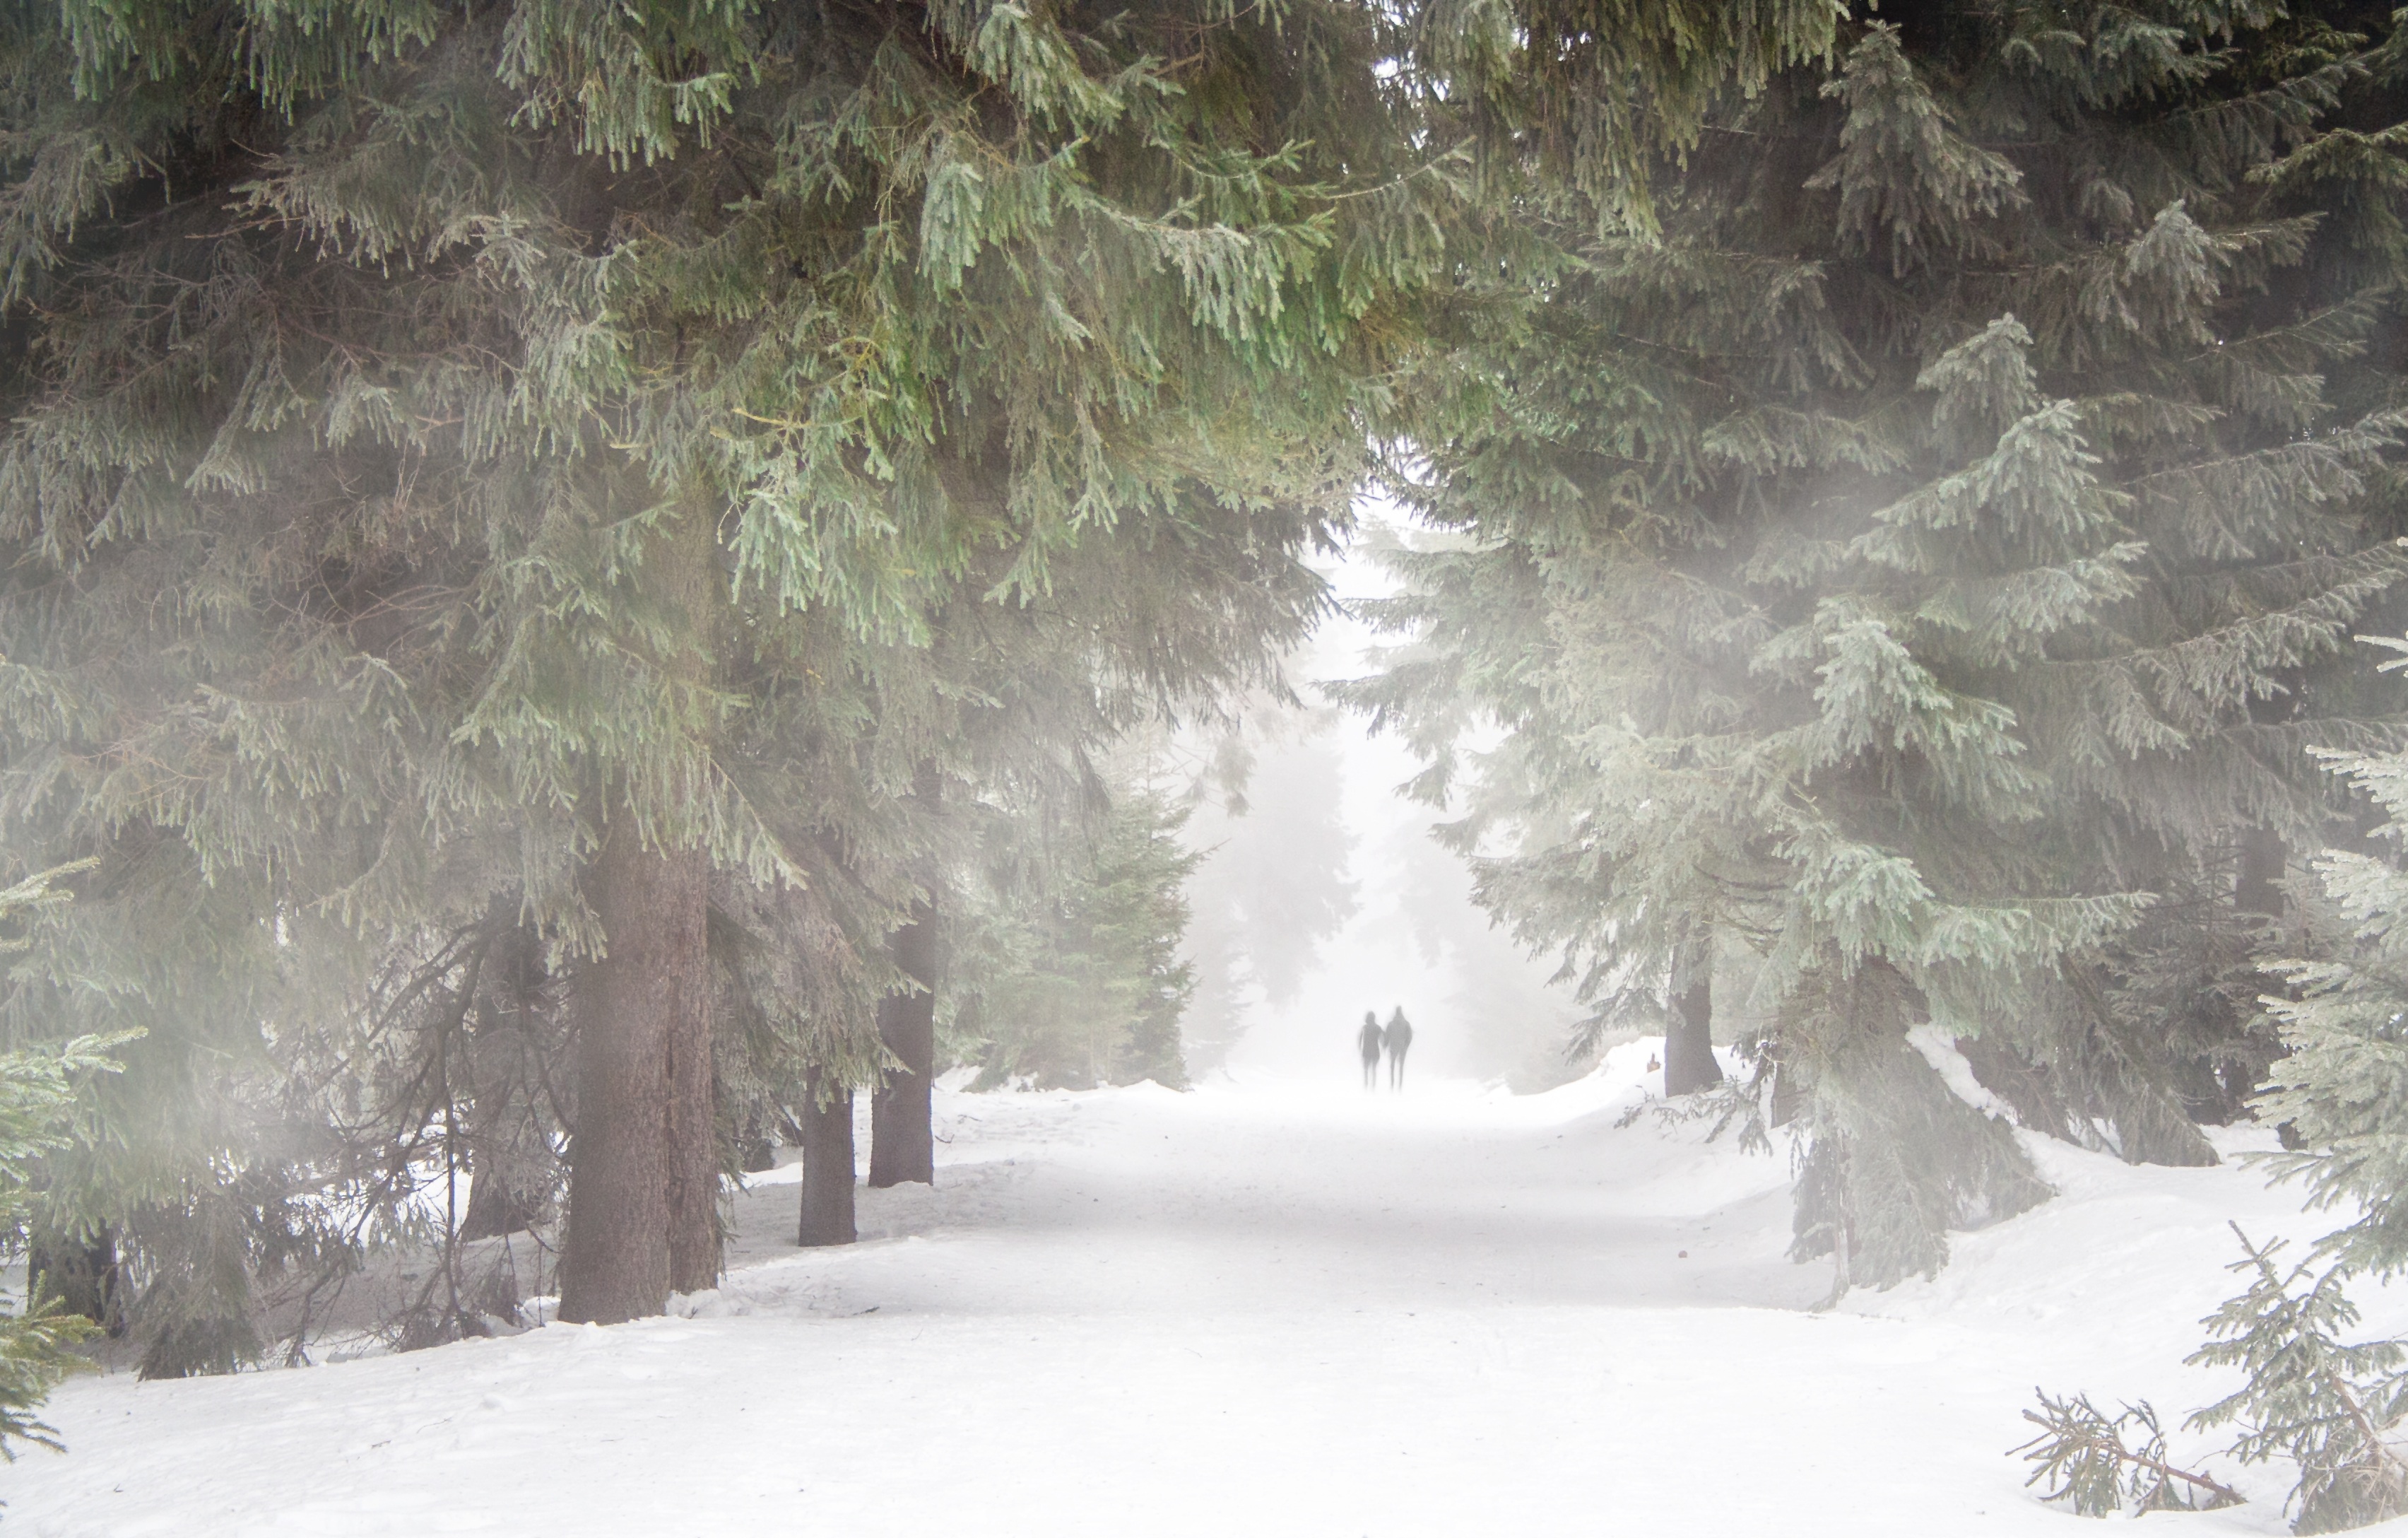
landscape, tree, nature, forest, person, snow, cold, winter, fog, hiking, run, frost, mystical, walk, love, green, weather, storm, romance, human, lonely, season, sad, grey, clouds, blizzard, pair, mood, silent, away, go, freezing, slurry, trueb, bad weather, atmospheric phenomenon, geological phenomenon, winter storm, partnerscharf